Alexander Kotenkov

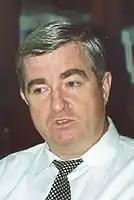
Kotenkov in 2002

Alexander Alexeyevich Kotenkov (born September 23, 1952) is a former plenipotentiary representative of the President of the Russian Federation, the Federation Council, former plenipotentiary representative of the President of the Russian Federation in the State Duma, a former member of the Federal Council of the Party of Russian Unity and Accord (PRES). He has the federal state civilian service rank of 1st class Active State Councillor of the Russian Federation.